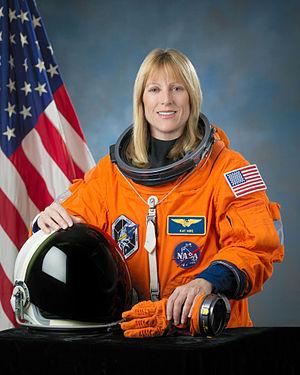
Kathryn Patricia Hire dit Kay Hire est une astronaute américaine née le 26 août 1959.